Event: Nepal Earthquake
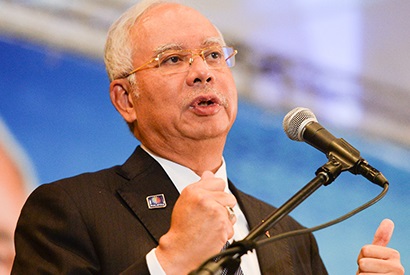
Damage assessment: no_damage